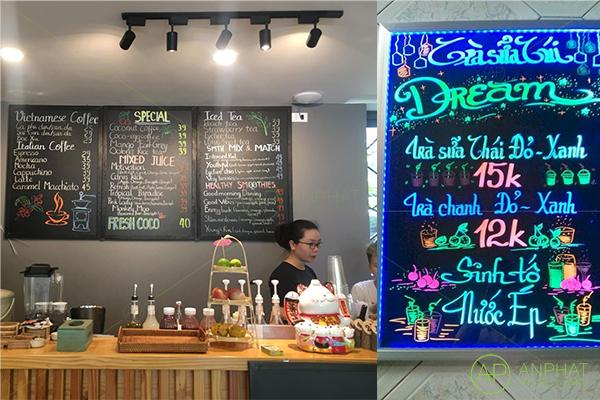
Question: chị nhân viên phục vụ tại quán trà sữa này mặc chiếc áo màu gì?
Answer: chị ấy mặc áo màu đen